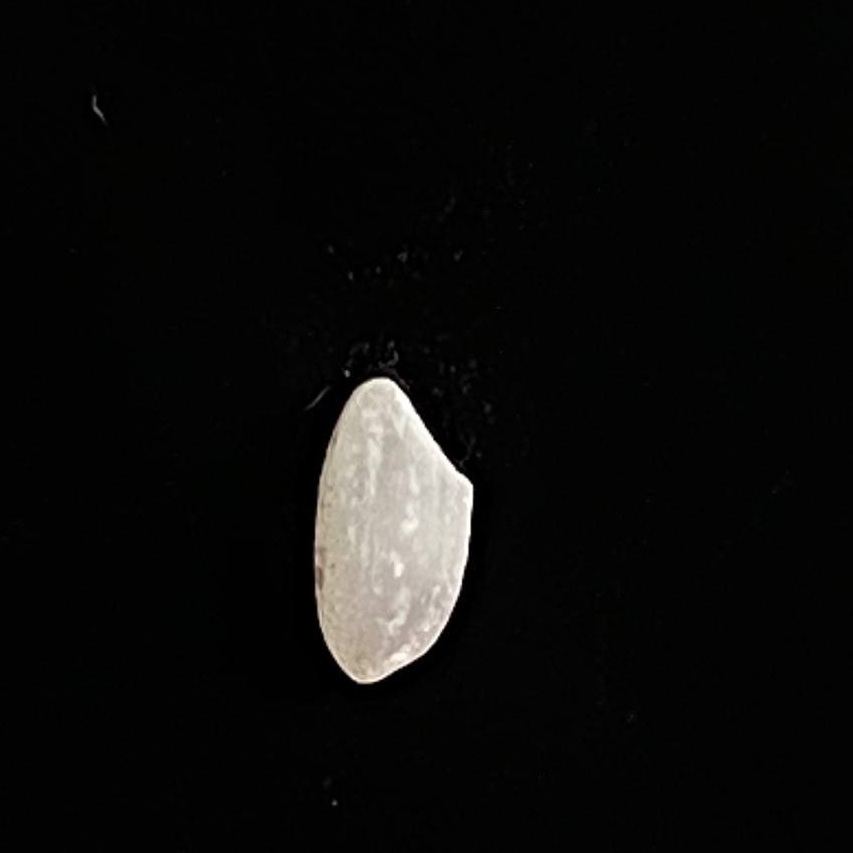
Rice variety: Chinigura_Polao